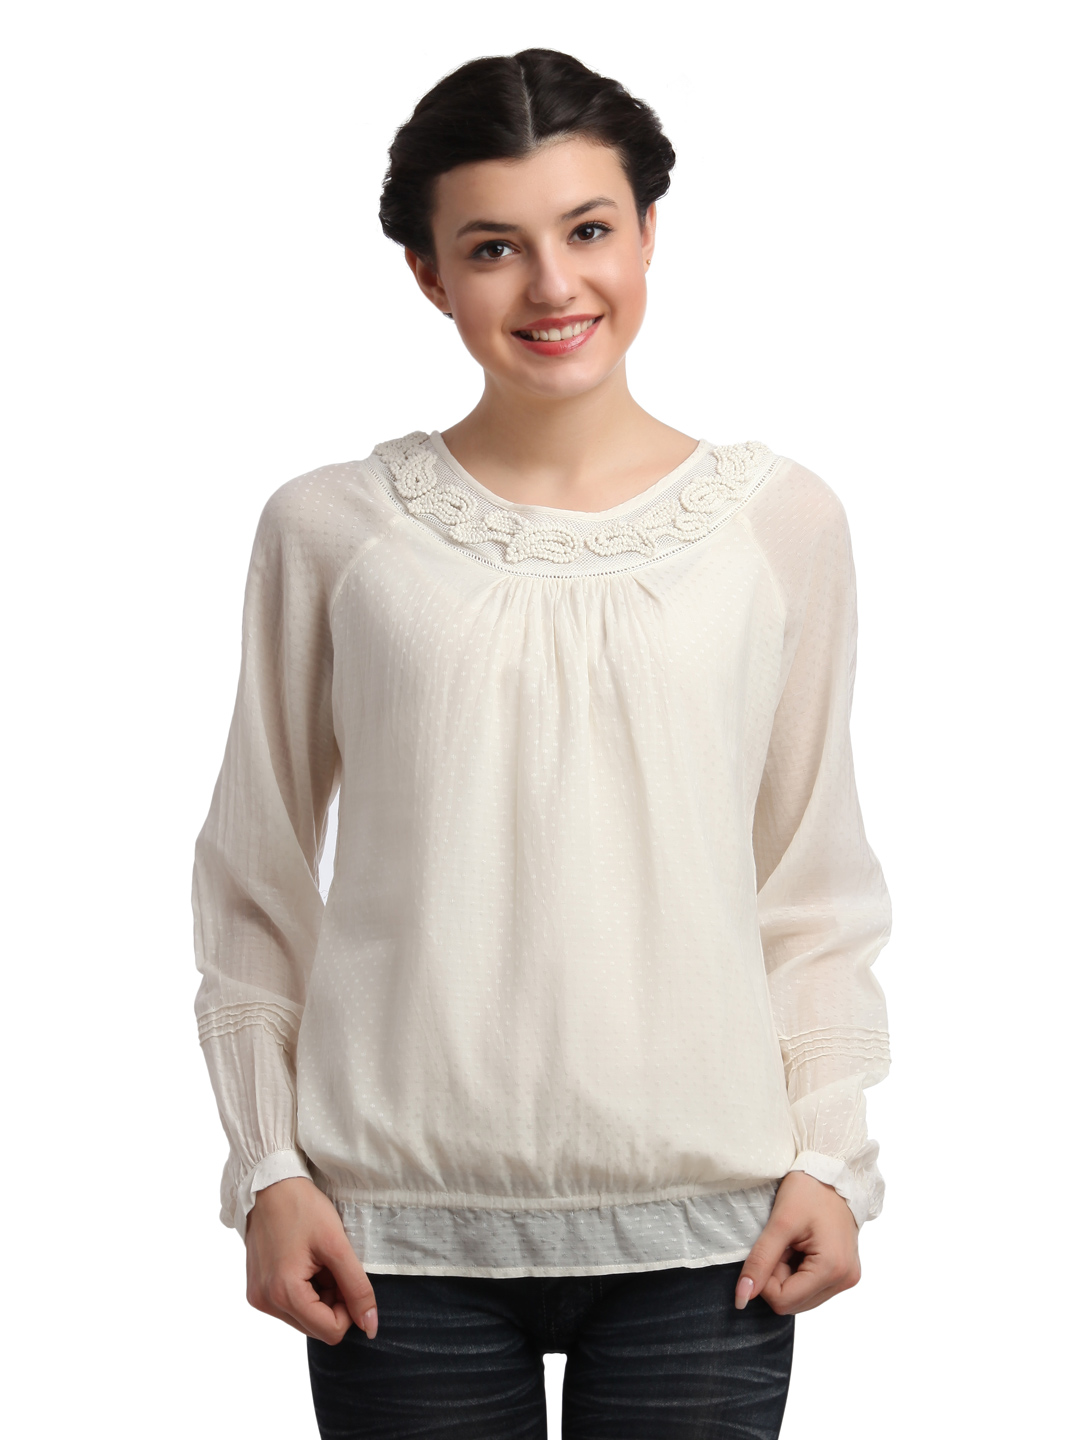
Arrow Woman Off White Top
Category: Apparel / Topwear / Tops
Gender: Women
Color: Off White
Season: Summer 2012
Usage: Casual